TAM VCA

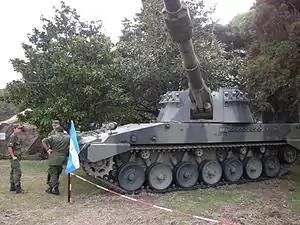
SPG TAM VCA Palmaria 155mm; Argentine Army exhibition; May 2008.

In conjunction with the "VCCDT" (Vehiculo de Combate Centro de Direccion de Tiro - Combat Vehicle, Fire Control Centre) it makes up a modern system of artillery weapons. It also operates an integrated system for artillery fire campaign called "TRUENO", which enables it to direct artillery fire in an automated mode.